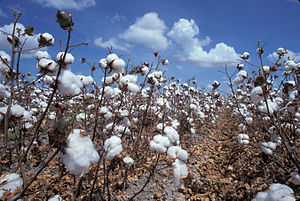
Bomuld-slægten
Moden Bomuld
Moden Bomuld
Planteslægten bomuld er udbredt i Central- og Sydamerika og i Sydasien. Flere arter udnyttes til at fremstille bomuld ved hjælp af de modne frøs frøhaler, kaldet frøuld.